Atom

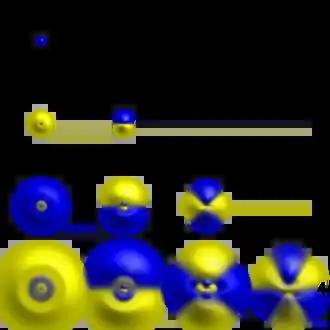
3D views of some hydrogen-like atomic orbitals showing probability density and phase (g orbitals and higher are not shown)

Each atomic orbital corresponds to a particular energy level of the electron. The electron can change its state to a higher energy level by absorbing a photon with sufficient energy to boost it into the new quantum state. Likewise, through spontaneous emission, an electron in a higher energy state can drop to a lower energy state while radiating the excess energy as a photon. These characteristic energy values, defined by the differences in the energies of the quantum states, are responsible for atomic spectral lines.